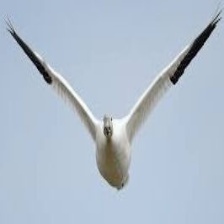
Species: SNOW GOOSE
Scientific name: ANSER CAERULESCENS
ImageNet parent category: goose